Thunderbird Lodge (Rose Valley, Pennsylvania)

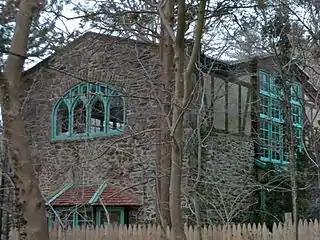
The circa-1790 barn was converted into artist studios.

Thunderbird Lodge is a building of historical and architectural significance in the utopian community of Rose Valley, Delaware County, Pennsylvania.